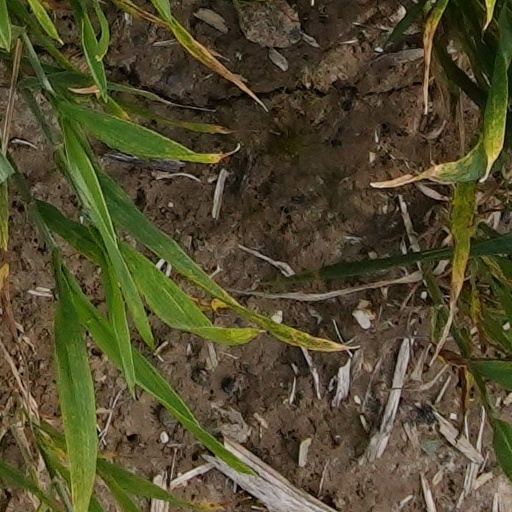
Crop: wheat